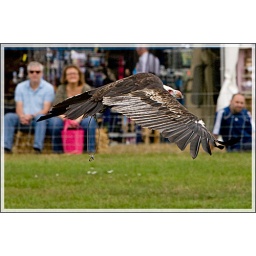
This superb vulture was flying around the show ground at the show